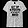
Label: T - shirt / top